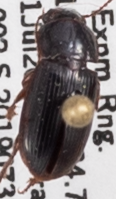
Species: Harpalus desertus
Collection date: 2019-07-31
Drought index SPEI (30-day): -0.952
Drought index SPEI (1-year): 0.63
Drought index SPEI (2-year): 0.47